Marion Talbot

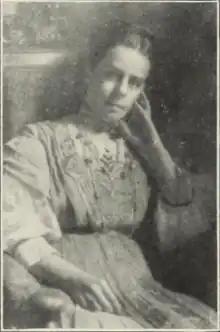

Marion Talbot (July 31, 1858 – October 20, 1948) was an American educator who served as Dean of Women at the University of Chicago from 1895 to 1925, and an influential leader in the higher education of women in the United States during the early 20th century. In 1882, while still a student, she co-founded the American Association of University Women with her mentor Ellen Swallow Richards. During her long career at the University of Chicago, Talbot fought tenaciously and often successfully to improve support for women students and faculty, and against efforts to restrict equal access to educational opportunities.